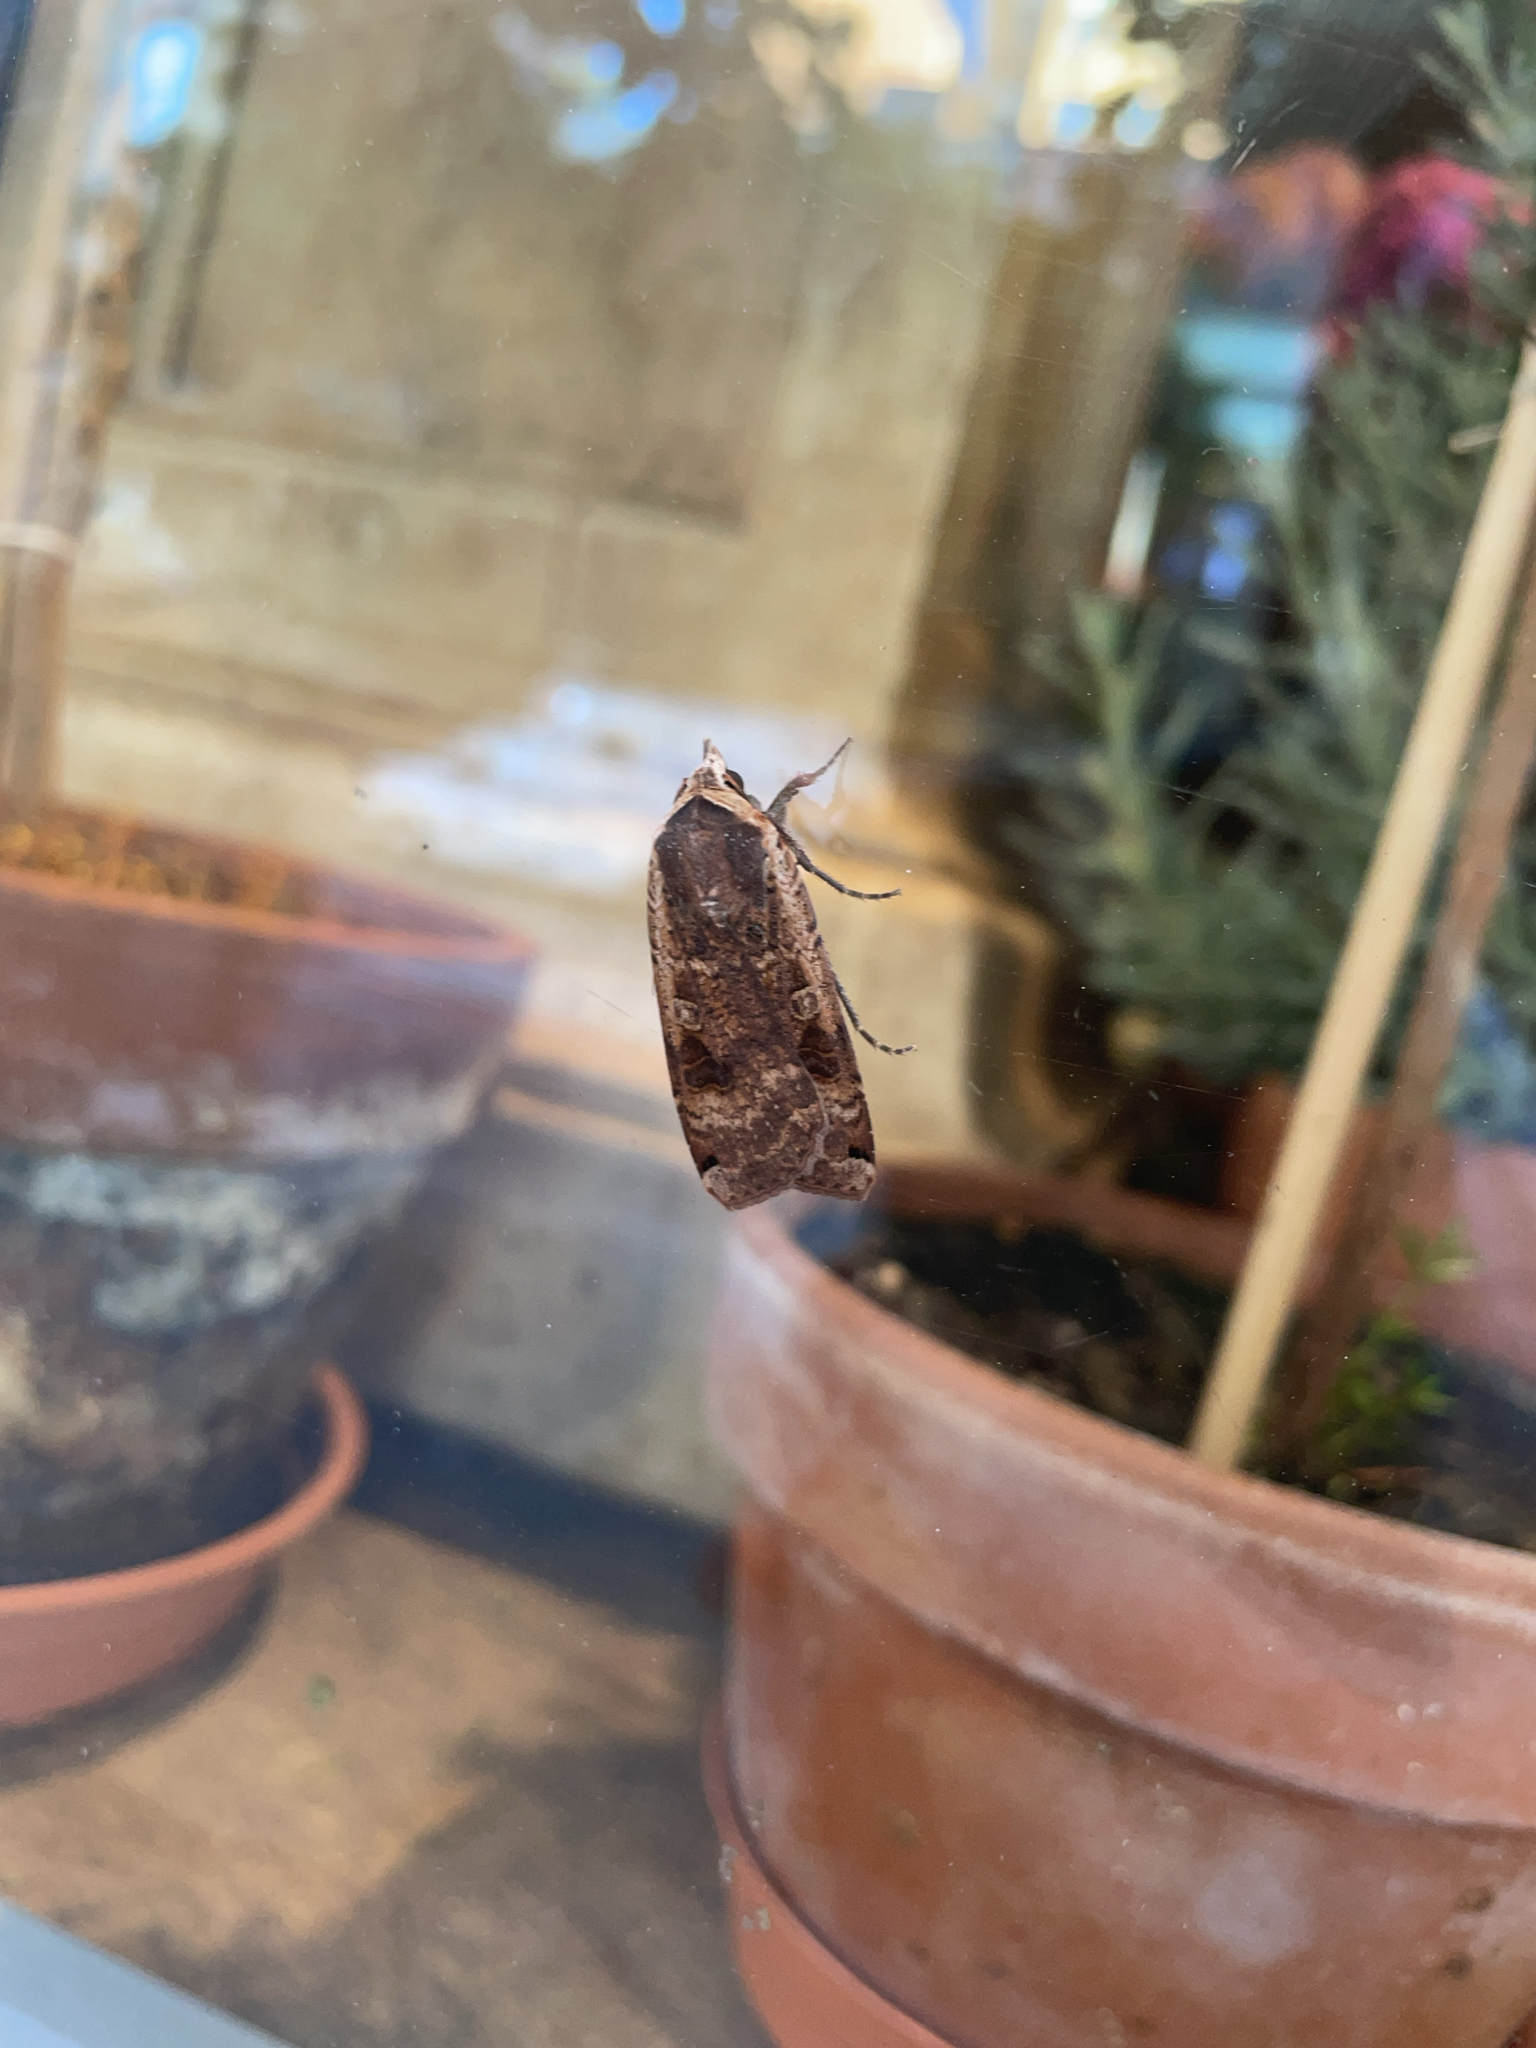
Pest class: cutworms